University of British Columbia Library

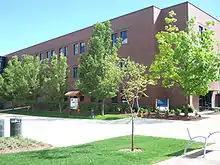
Okanagan Library Building at UBC's Okanagan campus

Since 1959, the Asian Library, located in the Asian Centre since 1981, houses one of the largest research collection in Asian languages in North America. Its holdings in Chinese, Japanese, Korean, Hindi, Tibetan, Persian, Punjabi, Sanskrit, Urdu and Indonesian exceed 710,000 volumes as of June 2020. As of April 2022, the library includes 203,000 Chinese language books and ebooks, 250,000 Japanese language books and ebooks, 42,000 Hindi language books and ebooks and 38,000 Korean language books and ebooks.